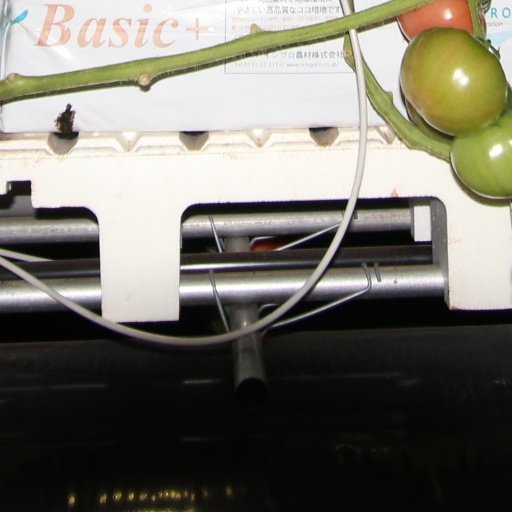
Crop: tomato